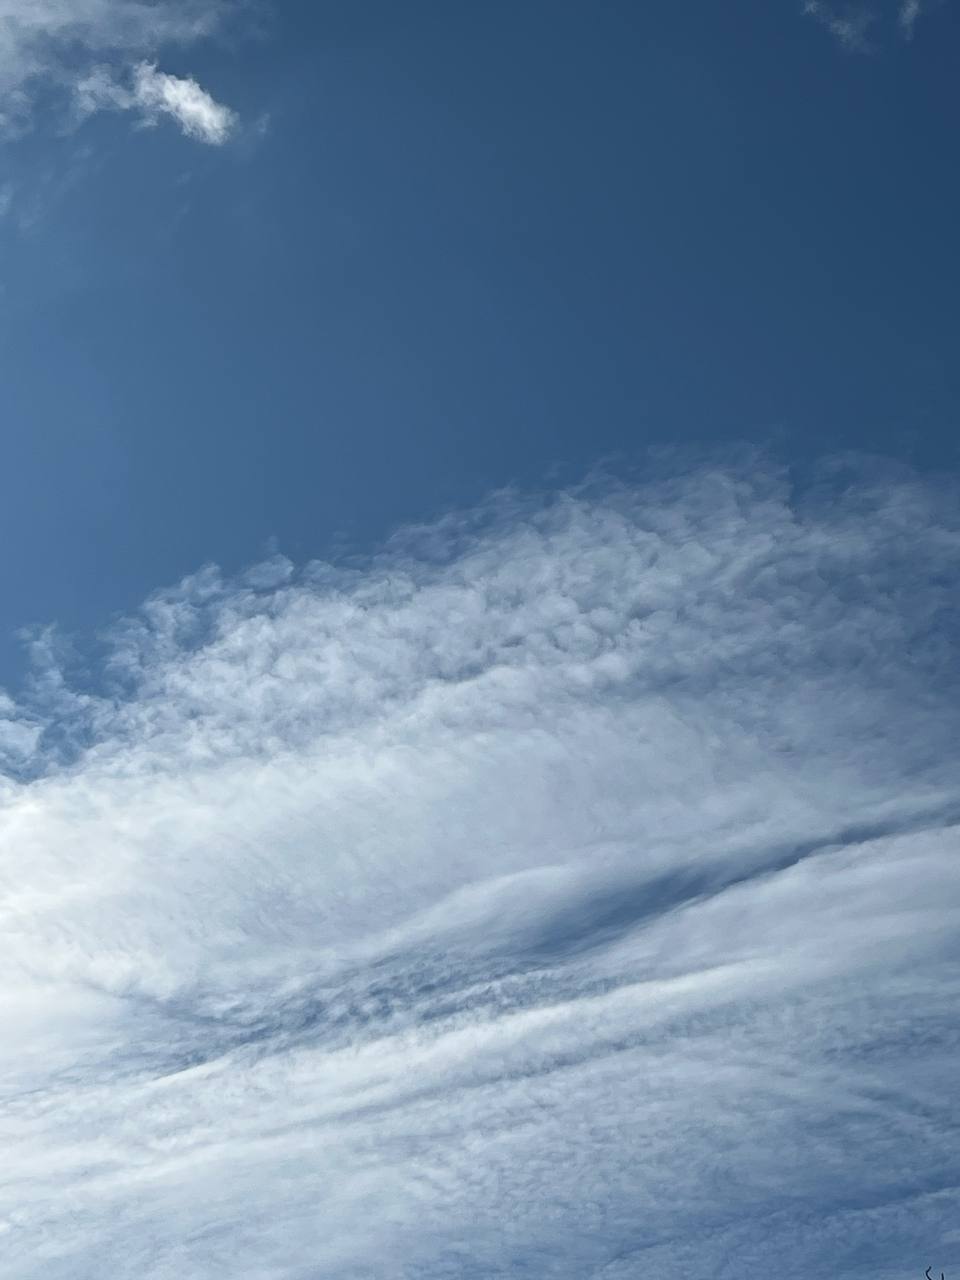
Cloud type: Stratocumulus